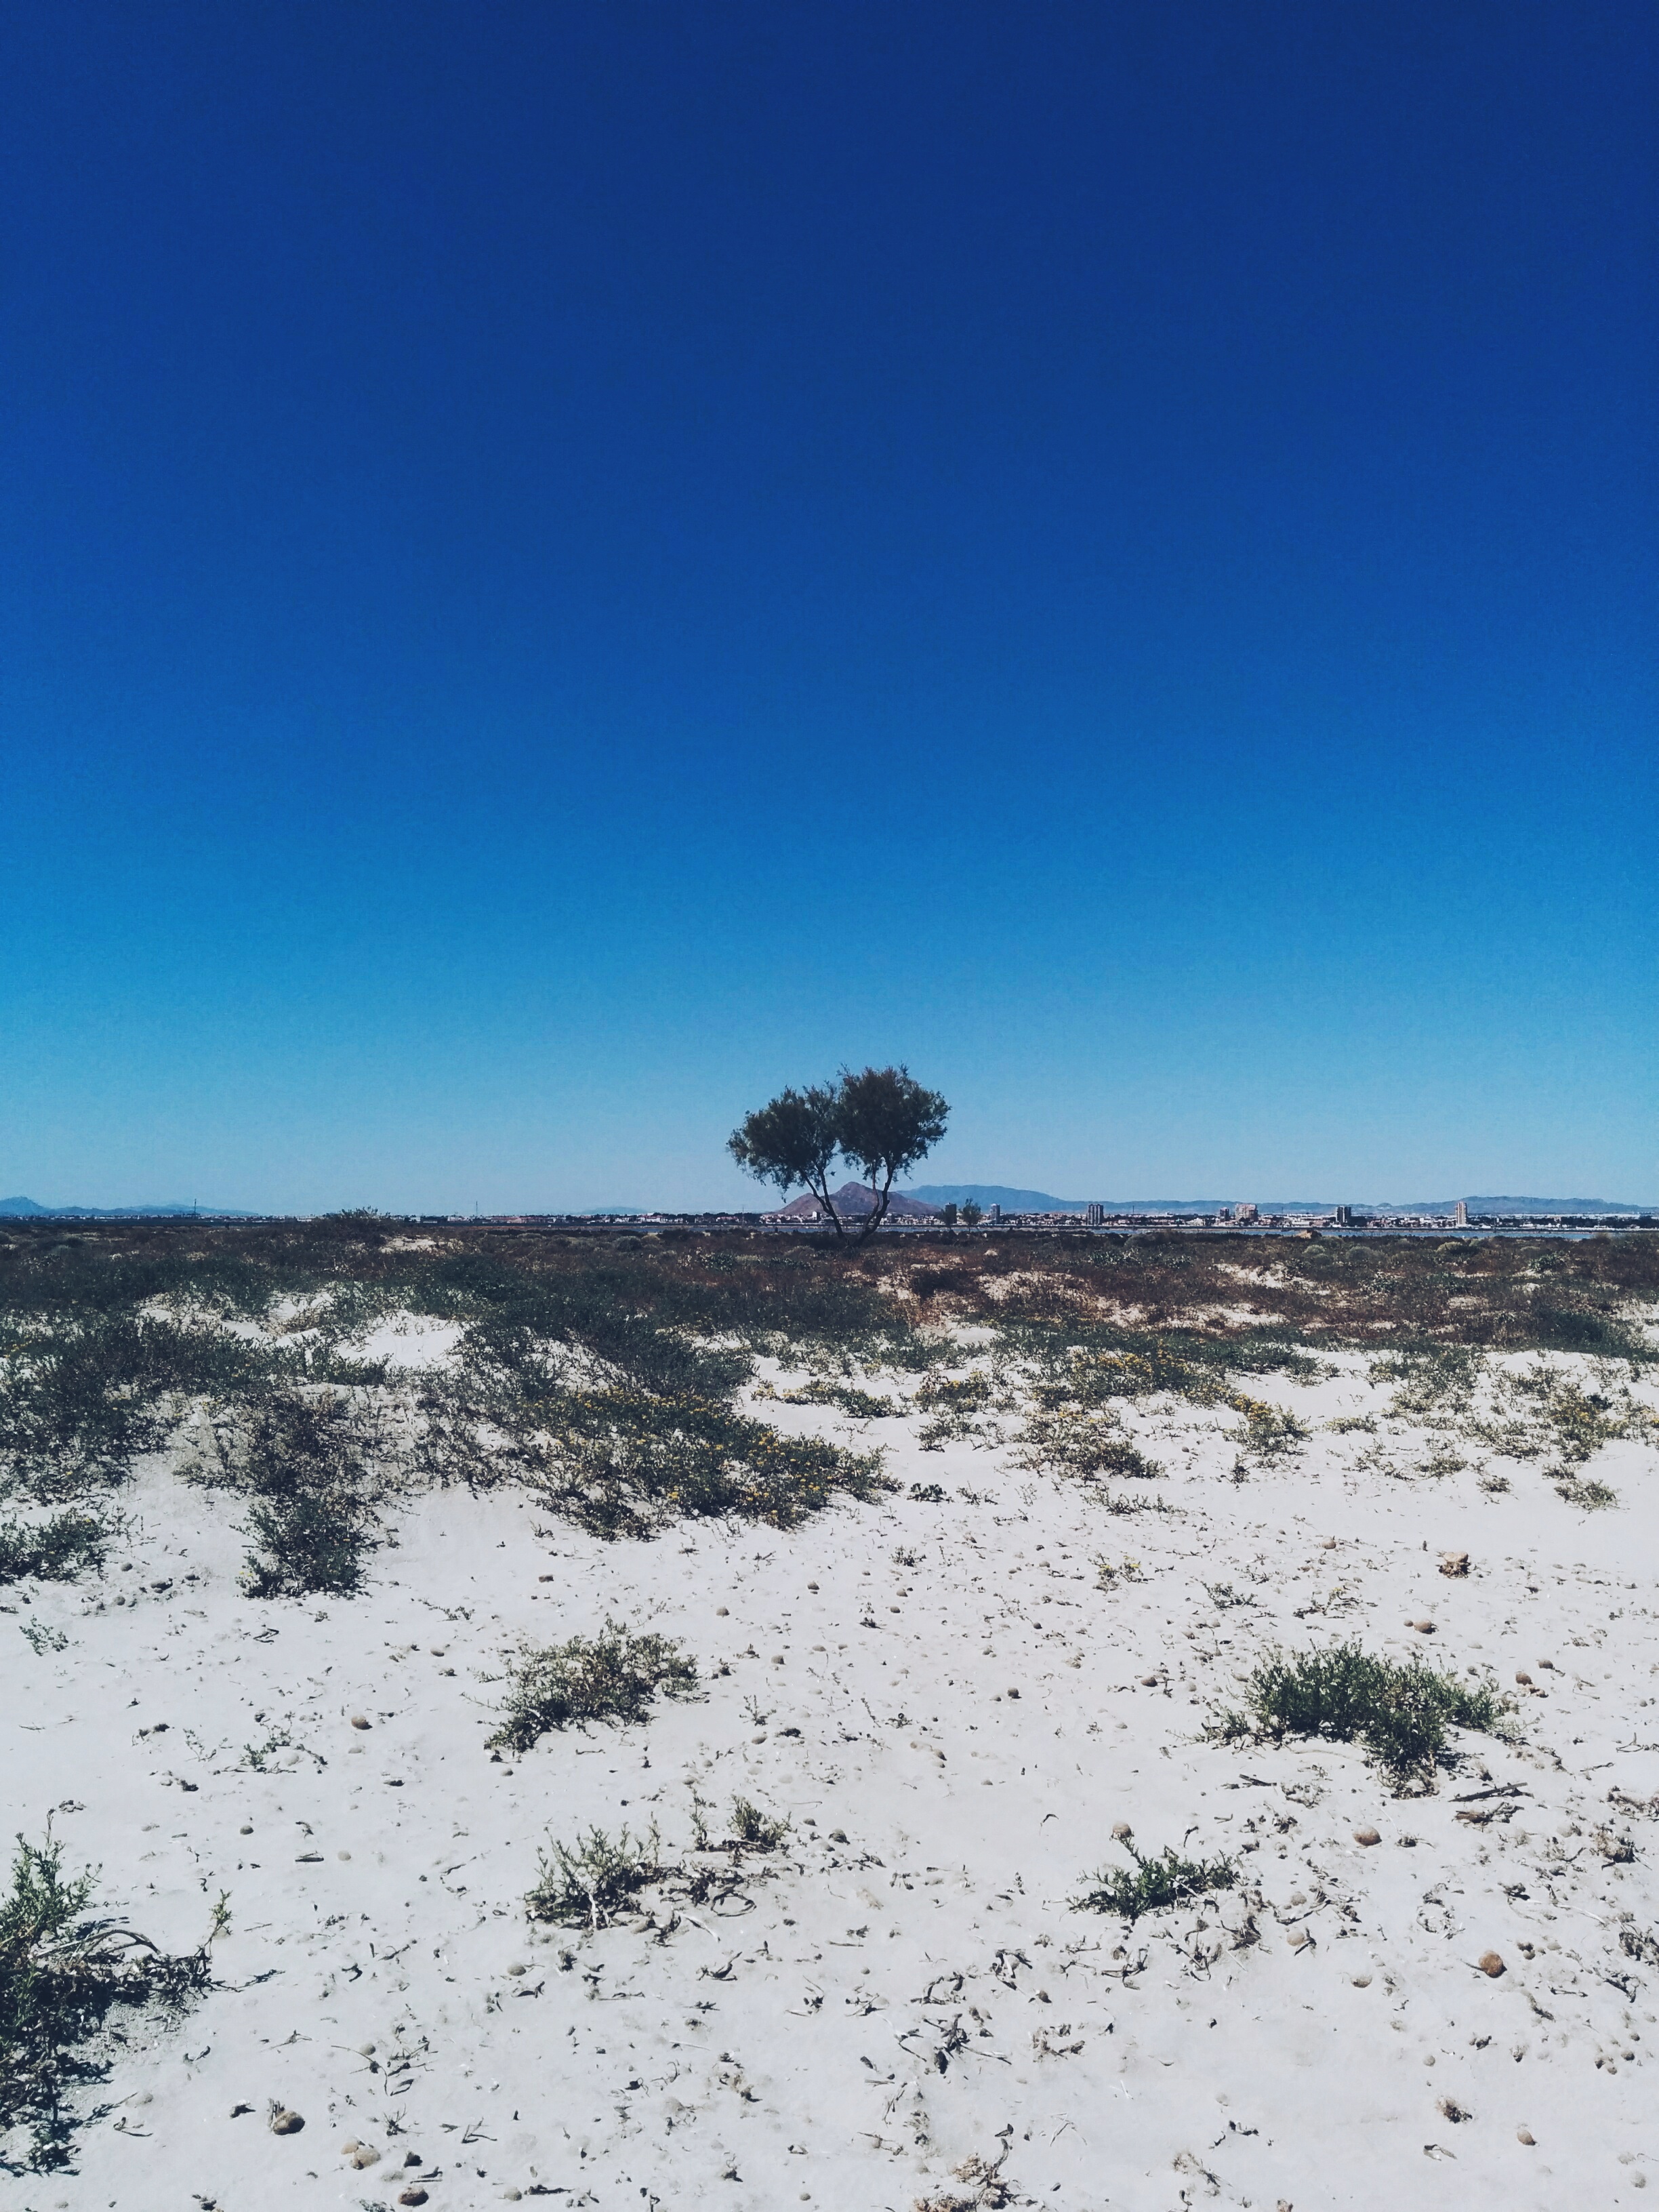
landscape, sea, sand, wilderness, mountain, snow, winter, cloud, sky, hill, weather, season, ridge, summit, plateau, habitat, ecosystem, landform, natural environment, geographical feature, mountainous landforms